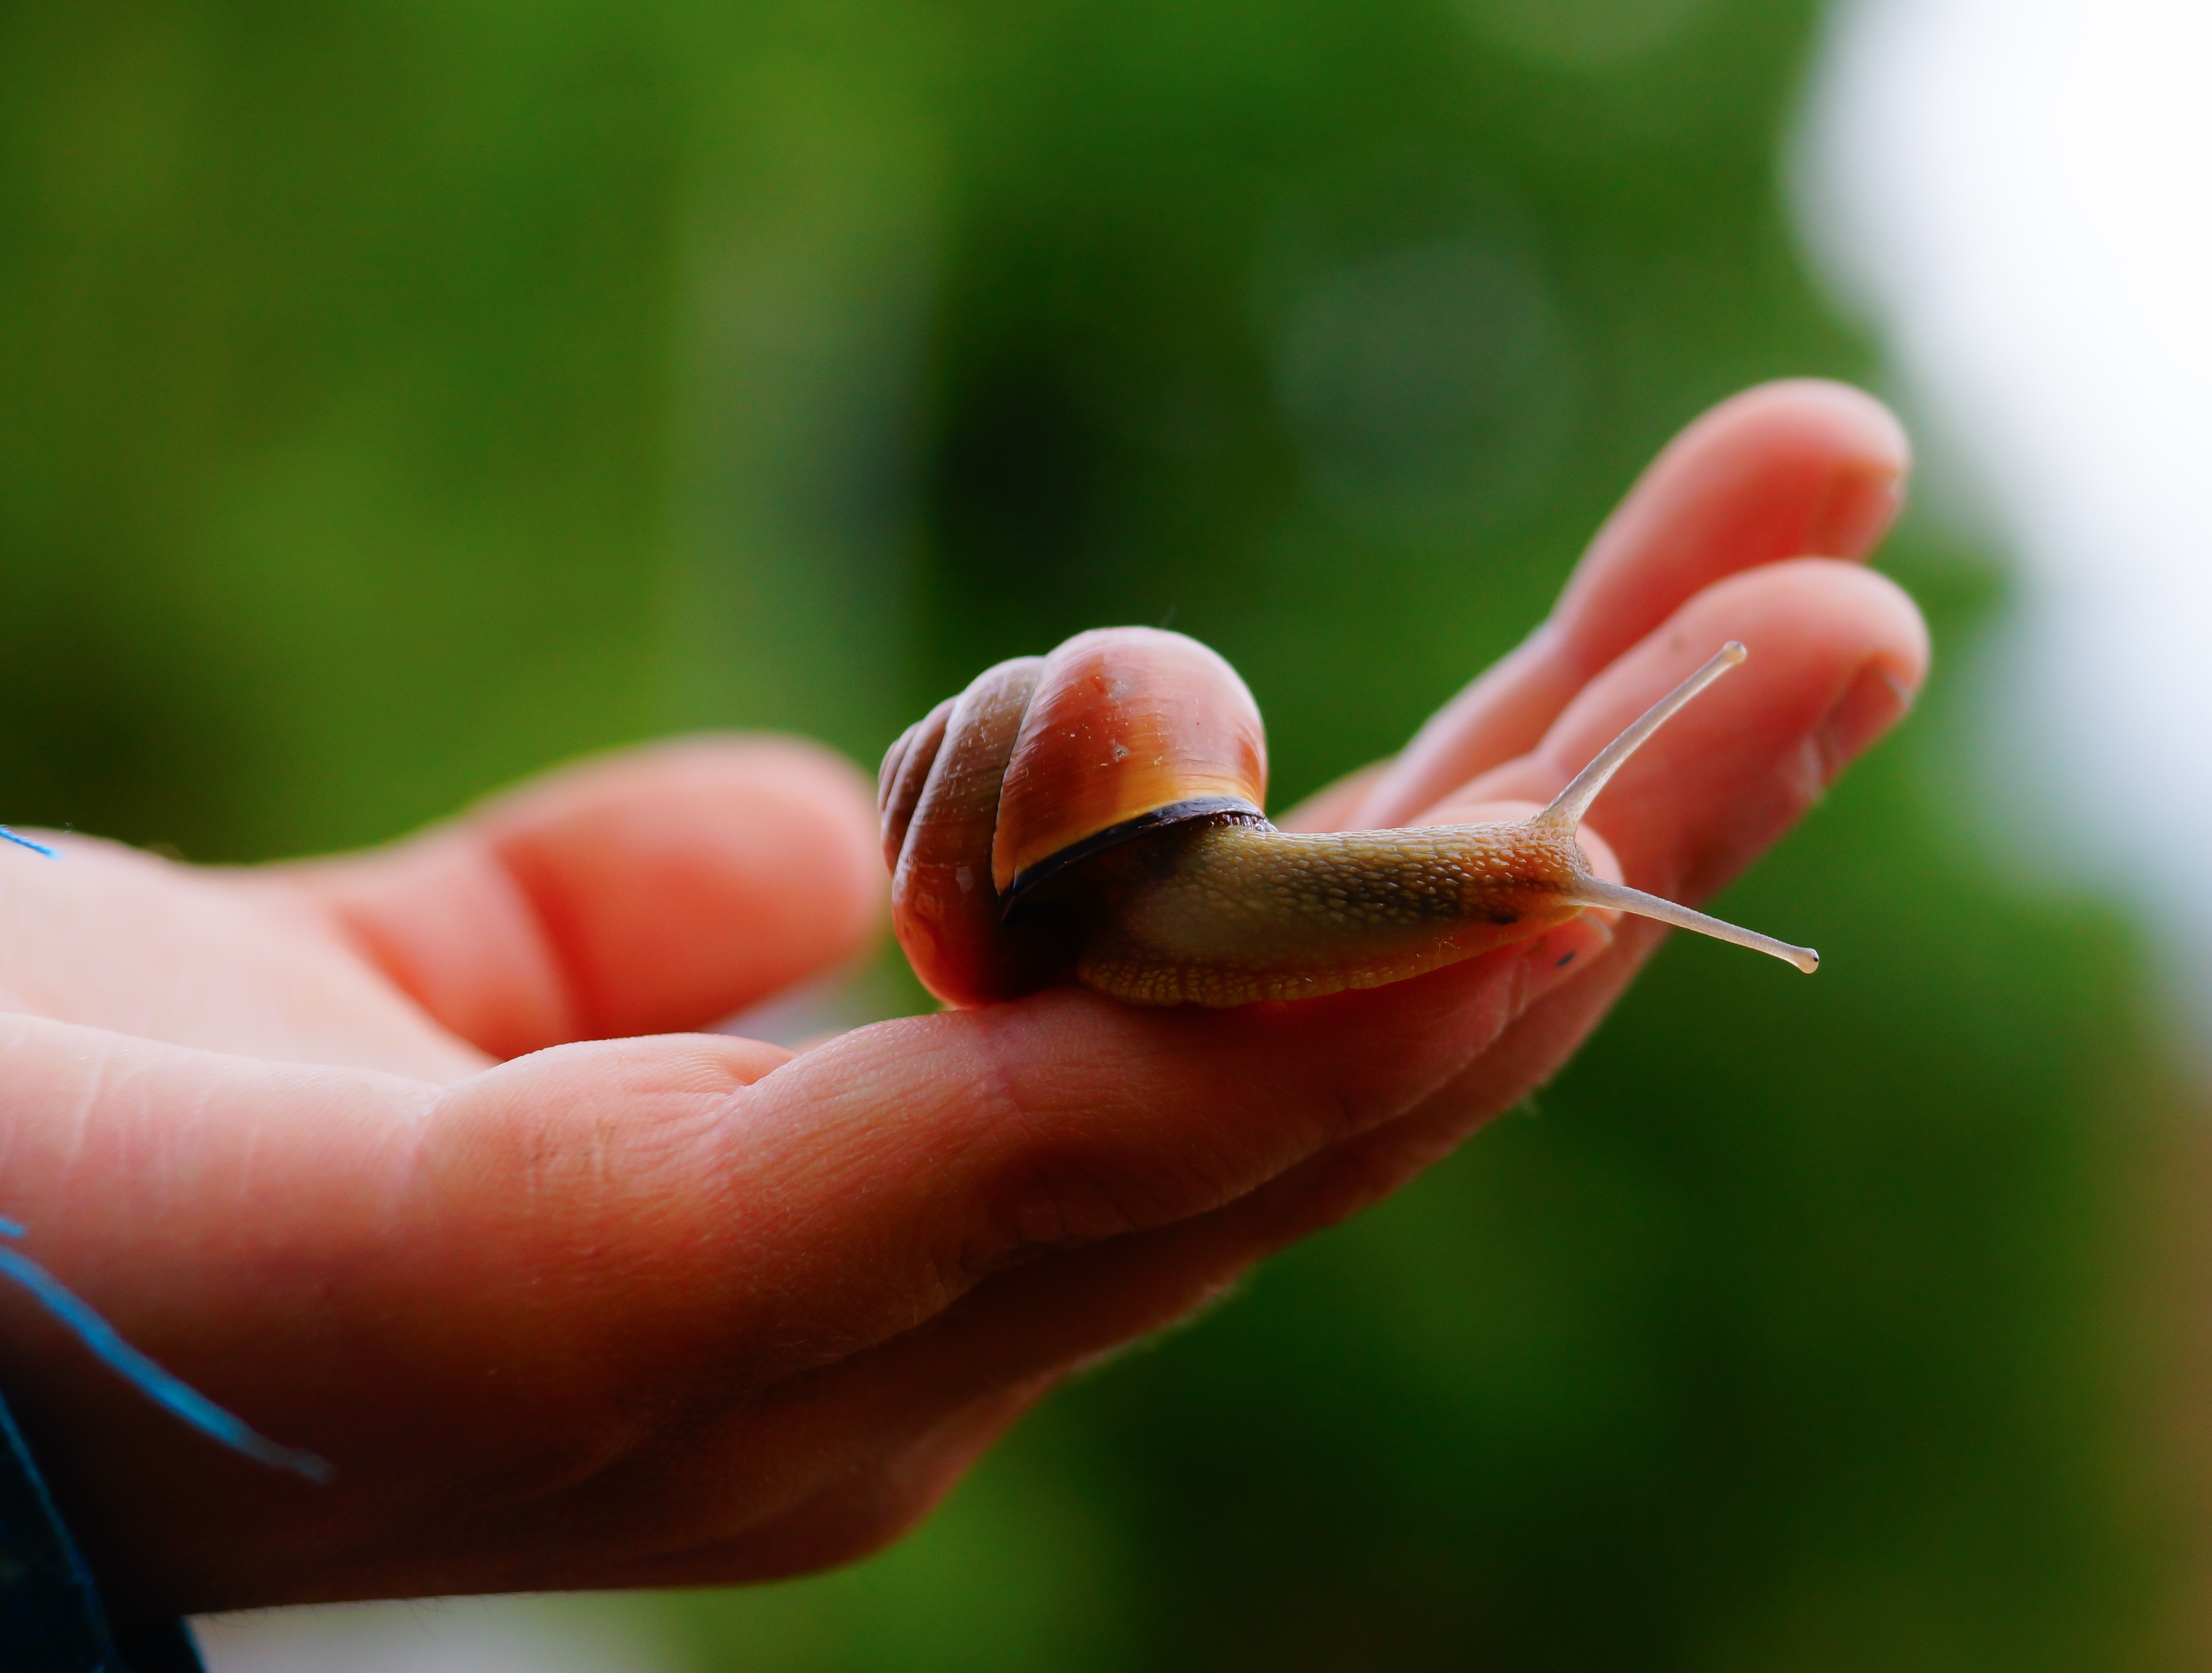
hand, nature, branch, blossom, plant, photography, leaf, spiral, flower, petal, animal, finger, green, red, produce, color, brown, botany, garden, flora, shell, close up, mollusk, crawl, snail, keep, bud, macro photography, about, slowly, snail shell, probe, plant stem